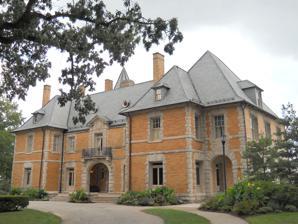
Building: Cairnwood
Country: United States of America
Year built: 1895
Historic house in Pennsylvania, United States United States historic place Cairnwood U.S. National Register of Historic Places U.S. National Historic Landmark District Contributing Property Cairnwood, September 2012 Show map of Pennsylvania Show map of the United States Location 3028 Huntington Pike, Bryn Athyn, Pennsylvania Coordinates 40°8′21″N 75°3′46″W / 40.13917°N 75.06278°W / 40.13917; -75.06278 Area 6.8 acres (2.8 ha) Built 1895 ; 130 years ago ( 1895 ) Architect Carrere, John; Hastings, Thomas Architectural style Beaux Arts Part of Bryn Athyn Historic District ( ID08001087 ) NRHP reference No. 02000223 Significant dates Added to NRHP March 21, 2002 Designated NHLDCP October 6, 2008 Cairnwood is a 26,000 square feet (2,400 m 2 ) historic home located adjacent to the Glencairn Museum in Bryn Athyn , Montgomery County, Pennsylvania . It was designed by the architectural firm of Carrère and Hastings and built in 1895. The surrounding grounds were designed by Olmsted, Olmsted and Eliot . It was built for John Pitcairn, Jr. (1841–1916), President of Pittsburgh Plate Glass Company . It is a 2½-story, Roman brick and limestone French country estate home in the Beaux Arts style. The L-plan house has 28 rooms, plus a chapel in the third story turret . Also on the property are a contributing stable and garden house built contemporary to the main house, and garage complex (1911). A contributing structure is the estate wall. The property is now owned by the Academy of the New Church and serves as a special events facility, specifically hosting weddings, corporate functions, fundraising and social events of all kinds. It was added to the National Register of Historic Places in 2002.  It is a contributing property to the Bryn Athyn Historic District . Cairnwood Mansion, east side Central entrance Garden House Stables & Carriage House Outside wall References